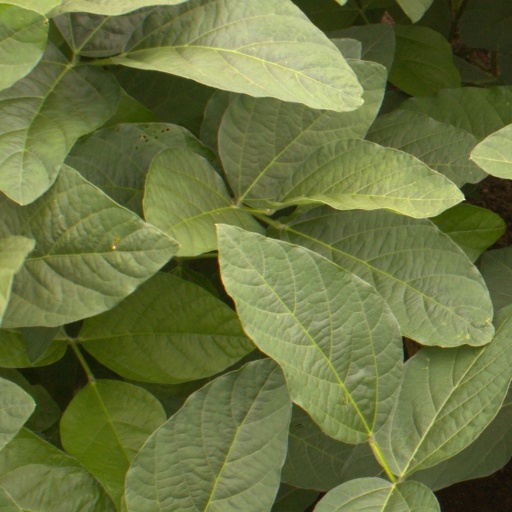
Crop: soybean